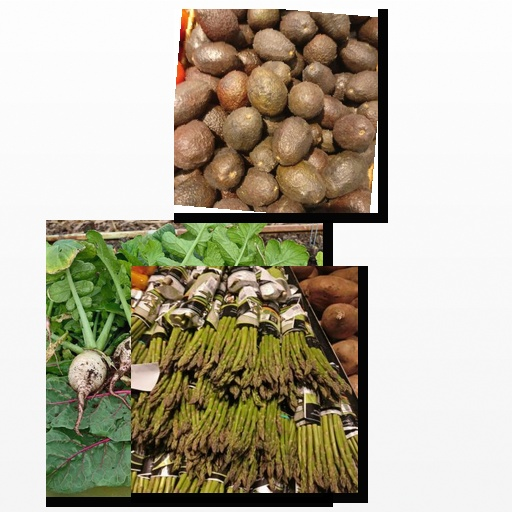
Food items: avocado, asparagus, turnip